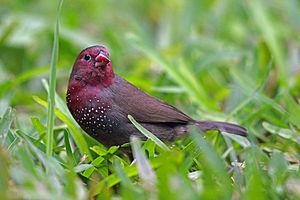
L'Amarante nitidule est une espèce de passereaux de la famille des Estrildidae.